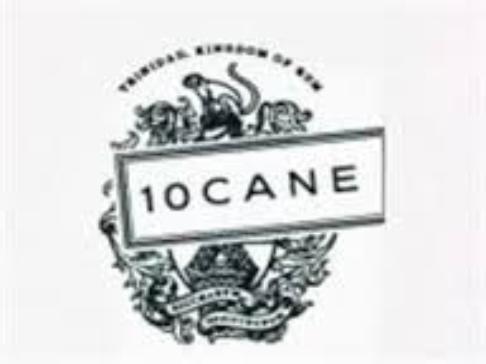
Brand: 10 Cane
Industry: Food